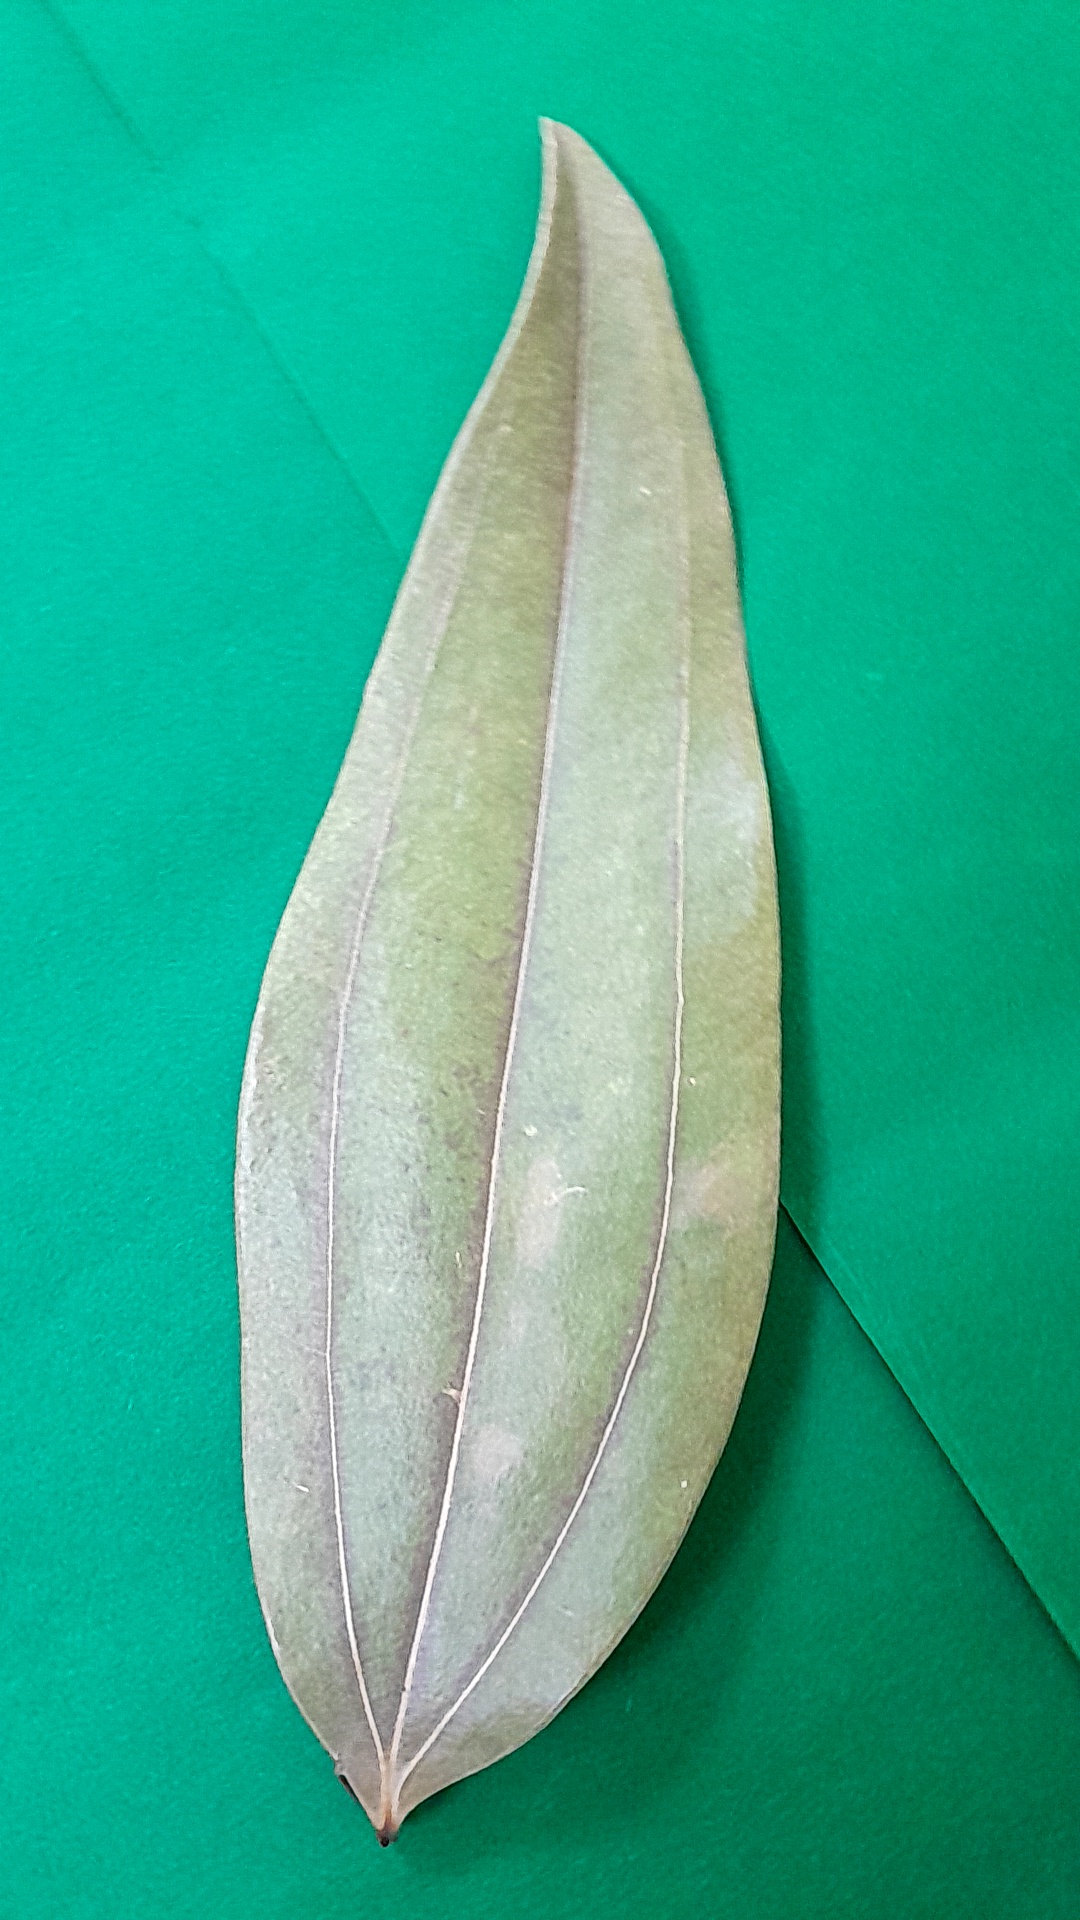
Label: Dry Leaf